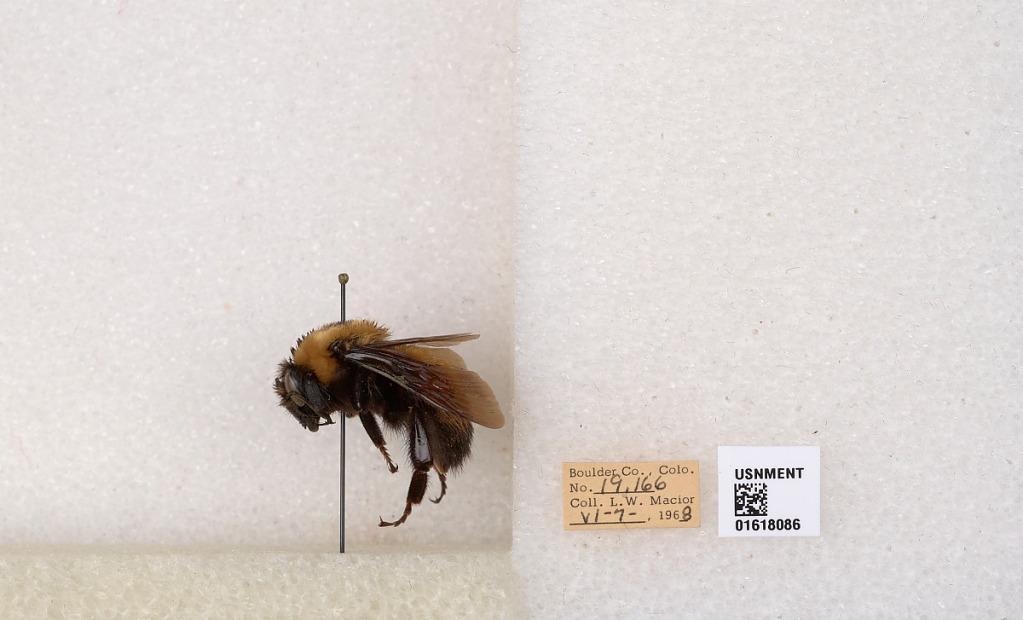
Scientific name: Bombus (Bombus) nevadensis Cresson
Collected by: L. Macior
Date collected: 1968-6-7
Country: United States
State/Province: Colorado
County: Boulder
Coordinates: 40.0925, -105.358